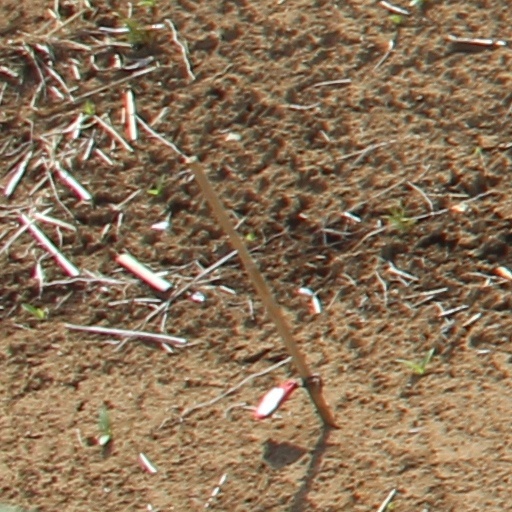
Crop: wheat